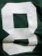
Number: 8